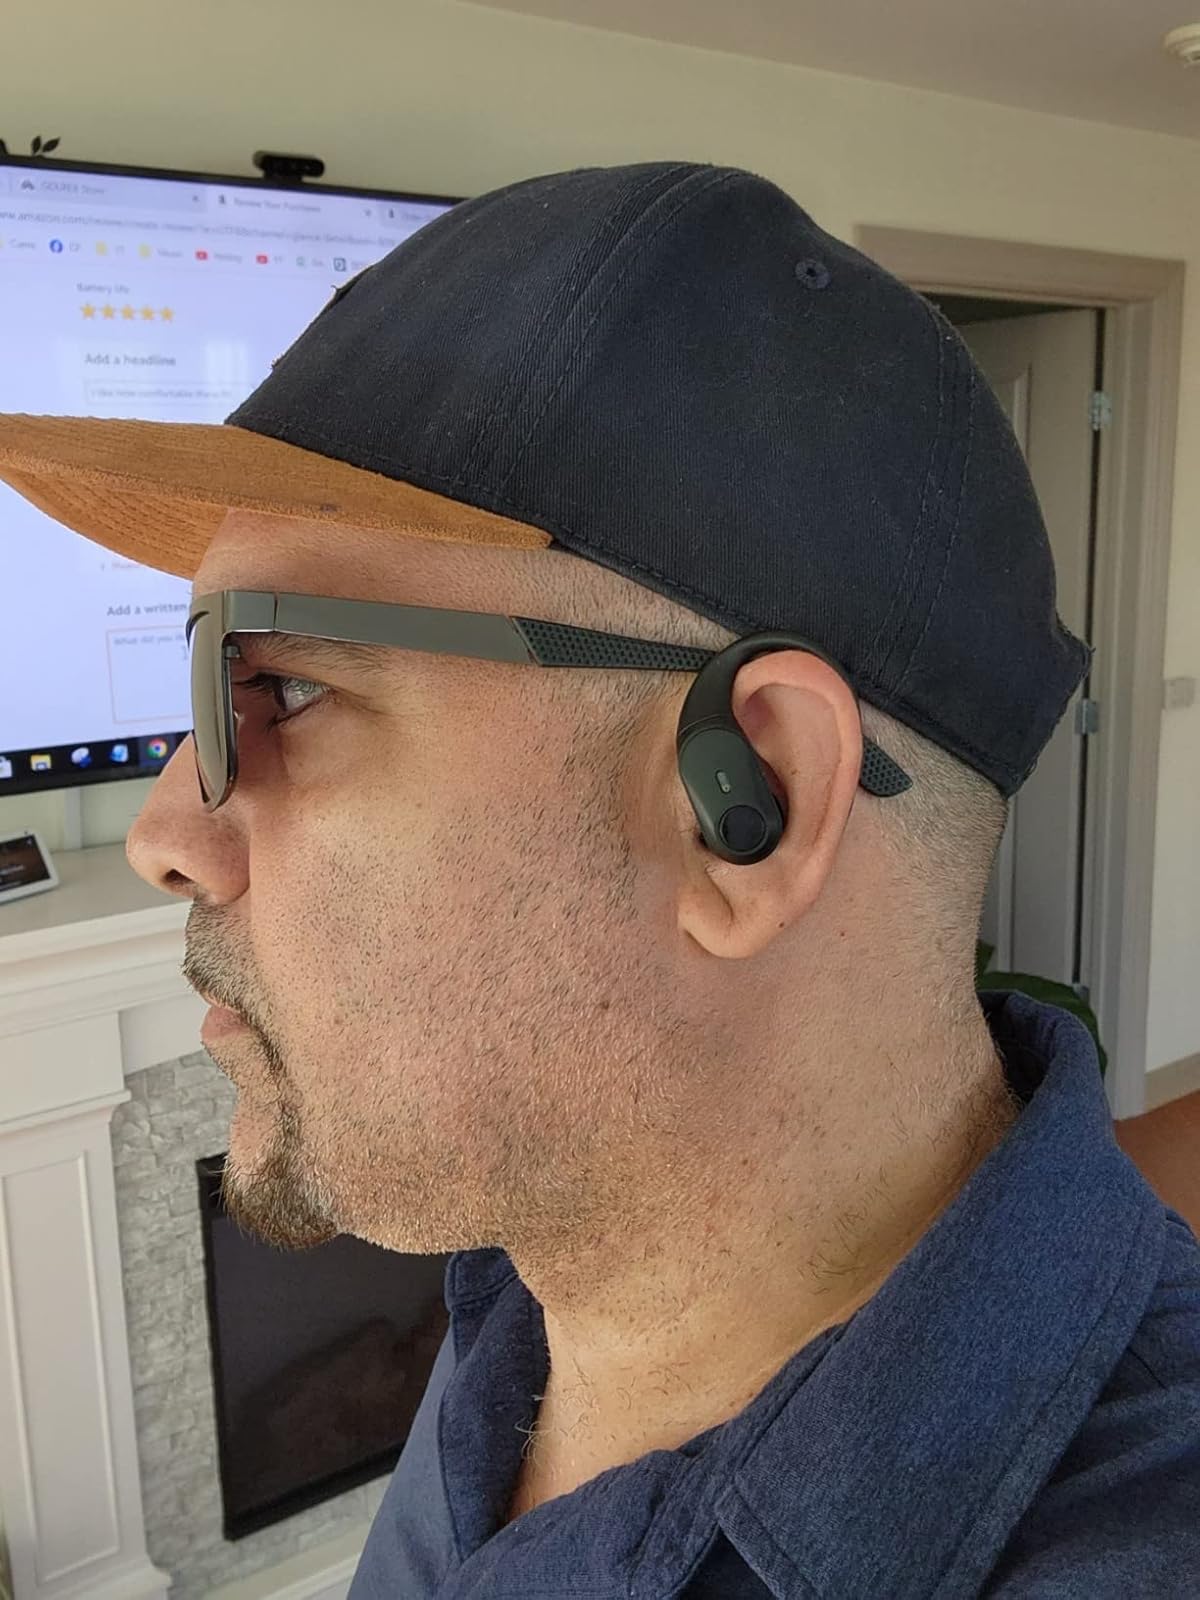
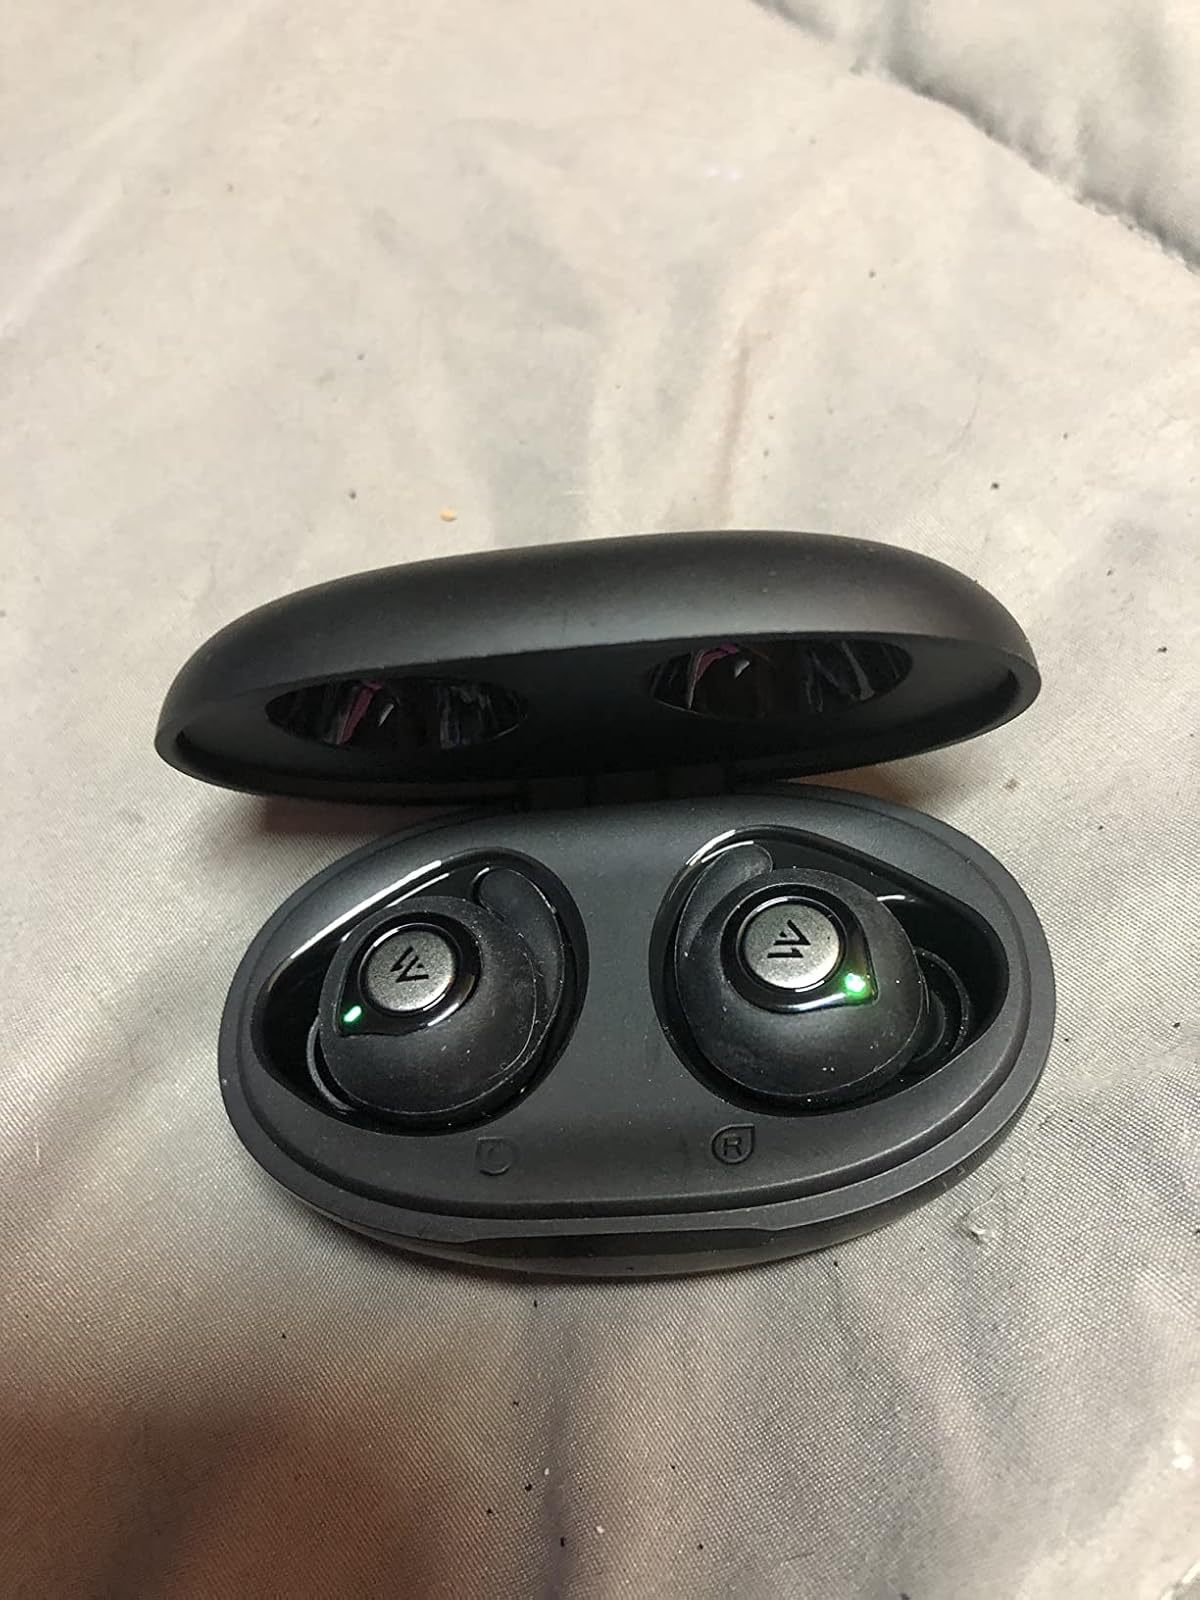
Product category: earbuds
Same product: no